Demet Özdemir

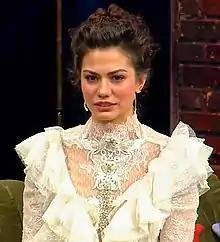
Demet Özdemir in 2018

Demet Özdemir (born 26 February 1991) is a Turkish actress and former dancer known for her roles in "Erkenci Kuş", , "Doğduğun Ev Kaderindir," "Adım Farah and ". She has been increasingly recognized for both her dancing and acting.